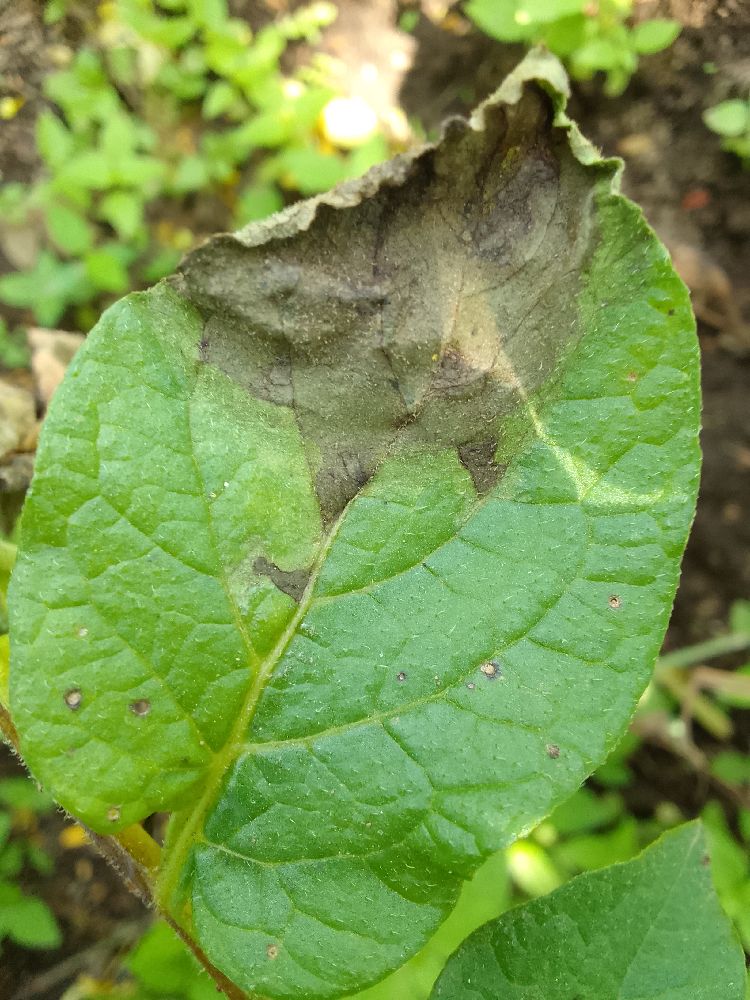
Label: Late blight